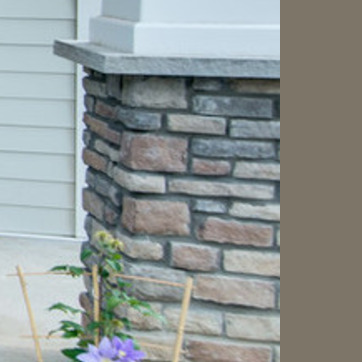
Material: stone